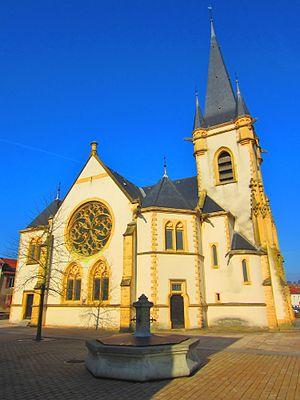
Temple Courcelles Chaussy par l'architecte Paul Tornow
Le temple protestant de Courcelles-Chaussy est un édifice de culte situé place du Temple.
Courcelles-Chaussy est une commune française située dans le département de la Moselle en région Grand Est. Pont-à-Chaussy est réunie à Courcelles-Chaussy en 1812 et Landonvillers en 1973.
Inventaire du patrimoine protestant de Lorraine classé par département et par lettre alphabétique de communes.